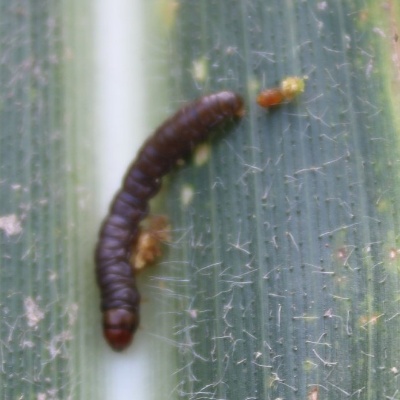
Crop: Maize
Condition: fall armyworm